S-400 missile system

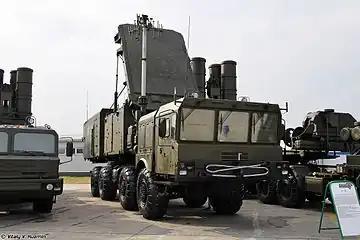
S-400 92N2 radar and 5P85T2

Optional elements of the S-400 (98ZH6E) include the 15I6ME–98ZH6E, which extends coverage 30, 60, and 90 km (19, 38, and 57 mi) from that provided by the 30K6E. The 96L6E has a detection range. The 40B6M is housing for the 92N6E or 96L6E radar. The Protivnik-GE is an anti-stealth UHF radar with a range. The Moscow-1 passive sensor is times more effective than the Protivnik, with a range Orion for a target-designation on-the-air defense system, and the Avtobaza-M and Orion+ Avtobaza add high-precision detection. The 1RL220BE versions were reportedly used for jamming. The -range S-200D Dubna (SA-5c) missiles and S-300 P-family radar systems can be used without additional command-and-control centers. S-300 (SA-20A, SA-20B) missiles may also be guided.